Christian Schmidt Brewing Company

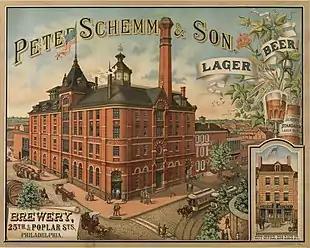
Peter Schemm & Son Brewery, Philadelphia, late 1800s

Peter Schemm was an early lager brewer in Philadelphia. In 1849 he and Louis Bergdoll opened a lager brewery near Fifth and Vine Streets. After Schemm's partnership with Bergdoll was dissolved, Schemm and another partner established a brewery in 1856 at the northwest corner of Twenty-fifth and Poplar Streets. Eventually, Schemm became sole proprietor and in 1885 he built an expanded brewery at the Twenty-fifth and Poplar Streets location. In 1887 Schemm's son, Peter A., was admitted to the firm and eventually assumed management of it. By 1894 the brewery was capable of producing 50,000 barrels a year. In 1898 the elder Schemm, despondent over his loss of eyesight, took his own life by jumping off a bridge about 1,000 feet upstream from Niagara Falls. In late 1908, all of the assets of the Peter Schemm & Son, including its brewing plant, were purchased by The Robert Smith Ale Brewing Company that was owned by the Schmidt's family. Thereafter Peter Schemm & Son was operated as a branch of The Robert Smith Ale Brewing Company, and it produced light and dark beers as well as a seasonal bock. In 1918 the Peter Schemm & Son brewery was closed due to war taxes and the effects of World War I rationing, which resulted in an inability to obtain ingredients to make beer.